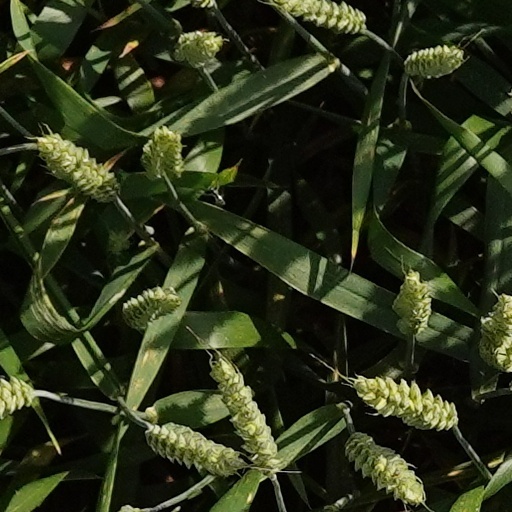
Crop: wheat